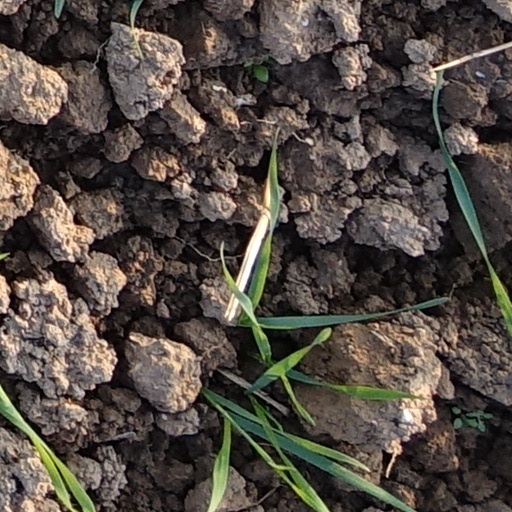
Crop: wheat